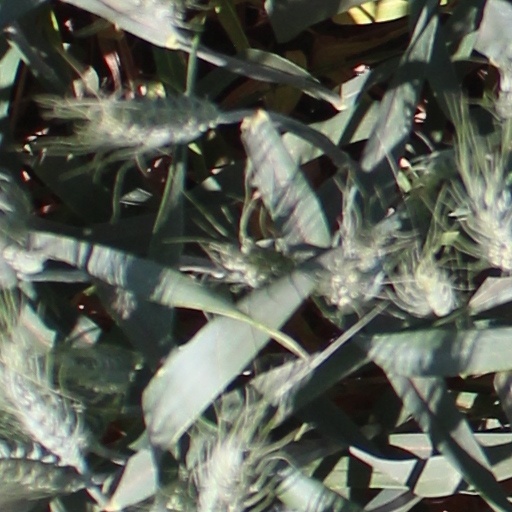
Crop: wheat